Church of St George, Panagyurishte

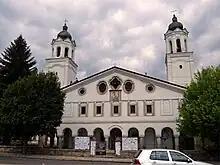
The Church of St George in Panagyurishte.

The Church of St George is a Bulgarian National Revival church in the town of Panagyurishte, Pazardzhik Province. The church is situated at 300 m to the north-west of the town's central square. It is considered the main church of the town and when built St George was among Bulgaria's largest and most imposing churches.